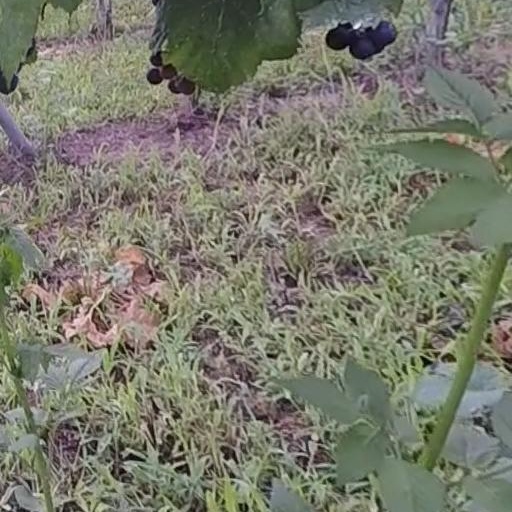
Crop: grape